Equestrian Portrait of Maria Amalia of Saxony

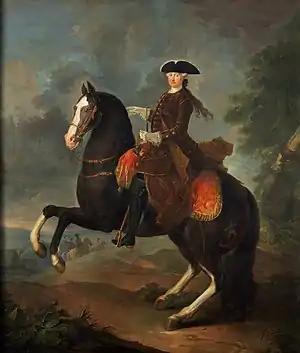

Equestrian Portrait of Amalia of Saxony is a mid-18th century portrait of Maria Amalia of Saxony, produced by Francesco Liani towards the end of her and her husband's rule in Naples before he became Charles III of Spain. It shows its subject in male hunting dress and is modelled on Louis Silvestre II's portrait of Maria's father Augustus III of Poland. Liani also produced a pair of her husband - both works are now in Room 34 of the National Museum of Capodimonte in Naples.